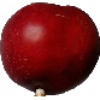
Label: nectarine